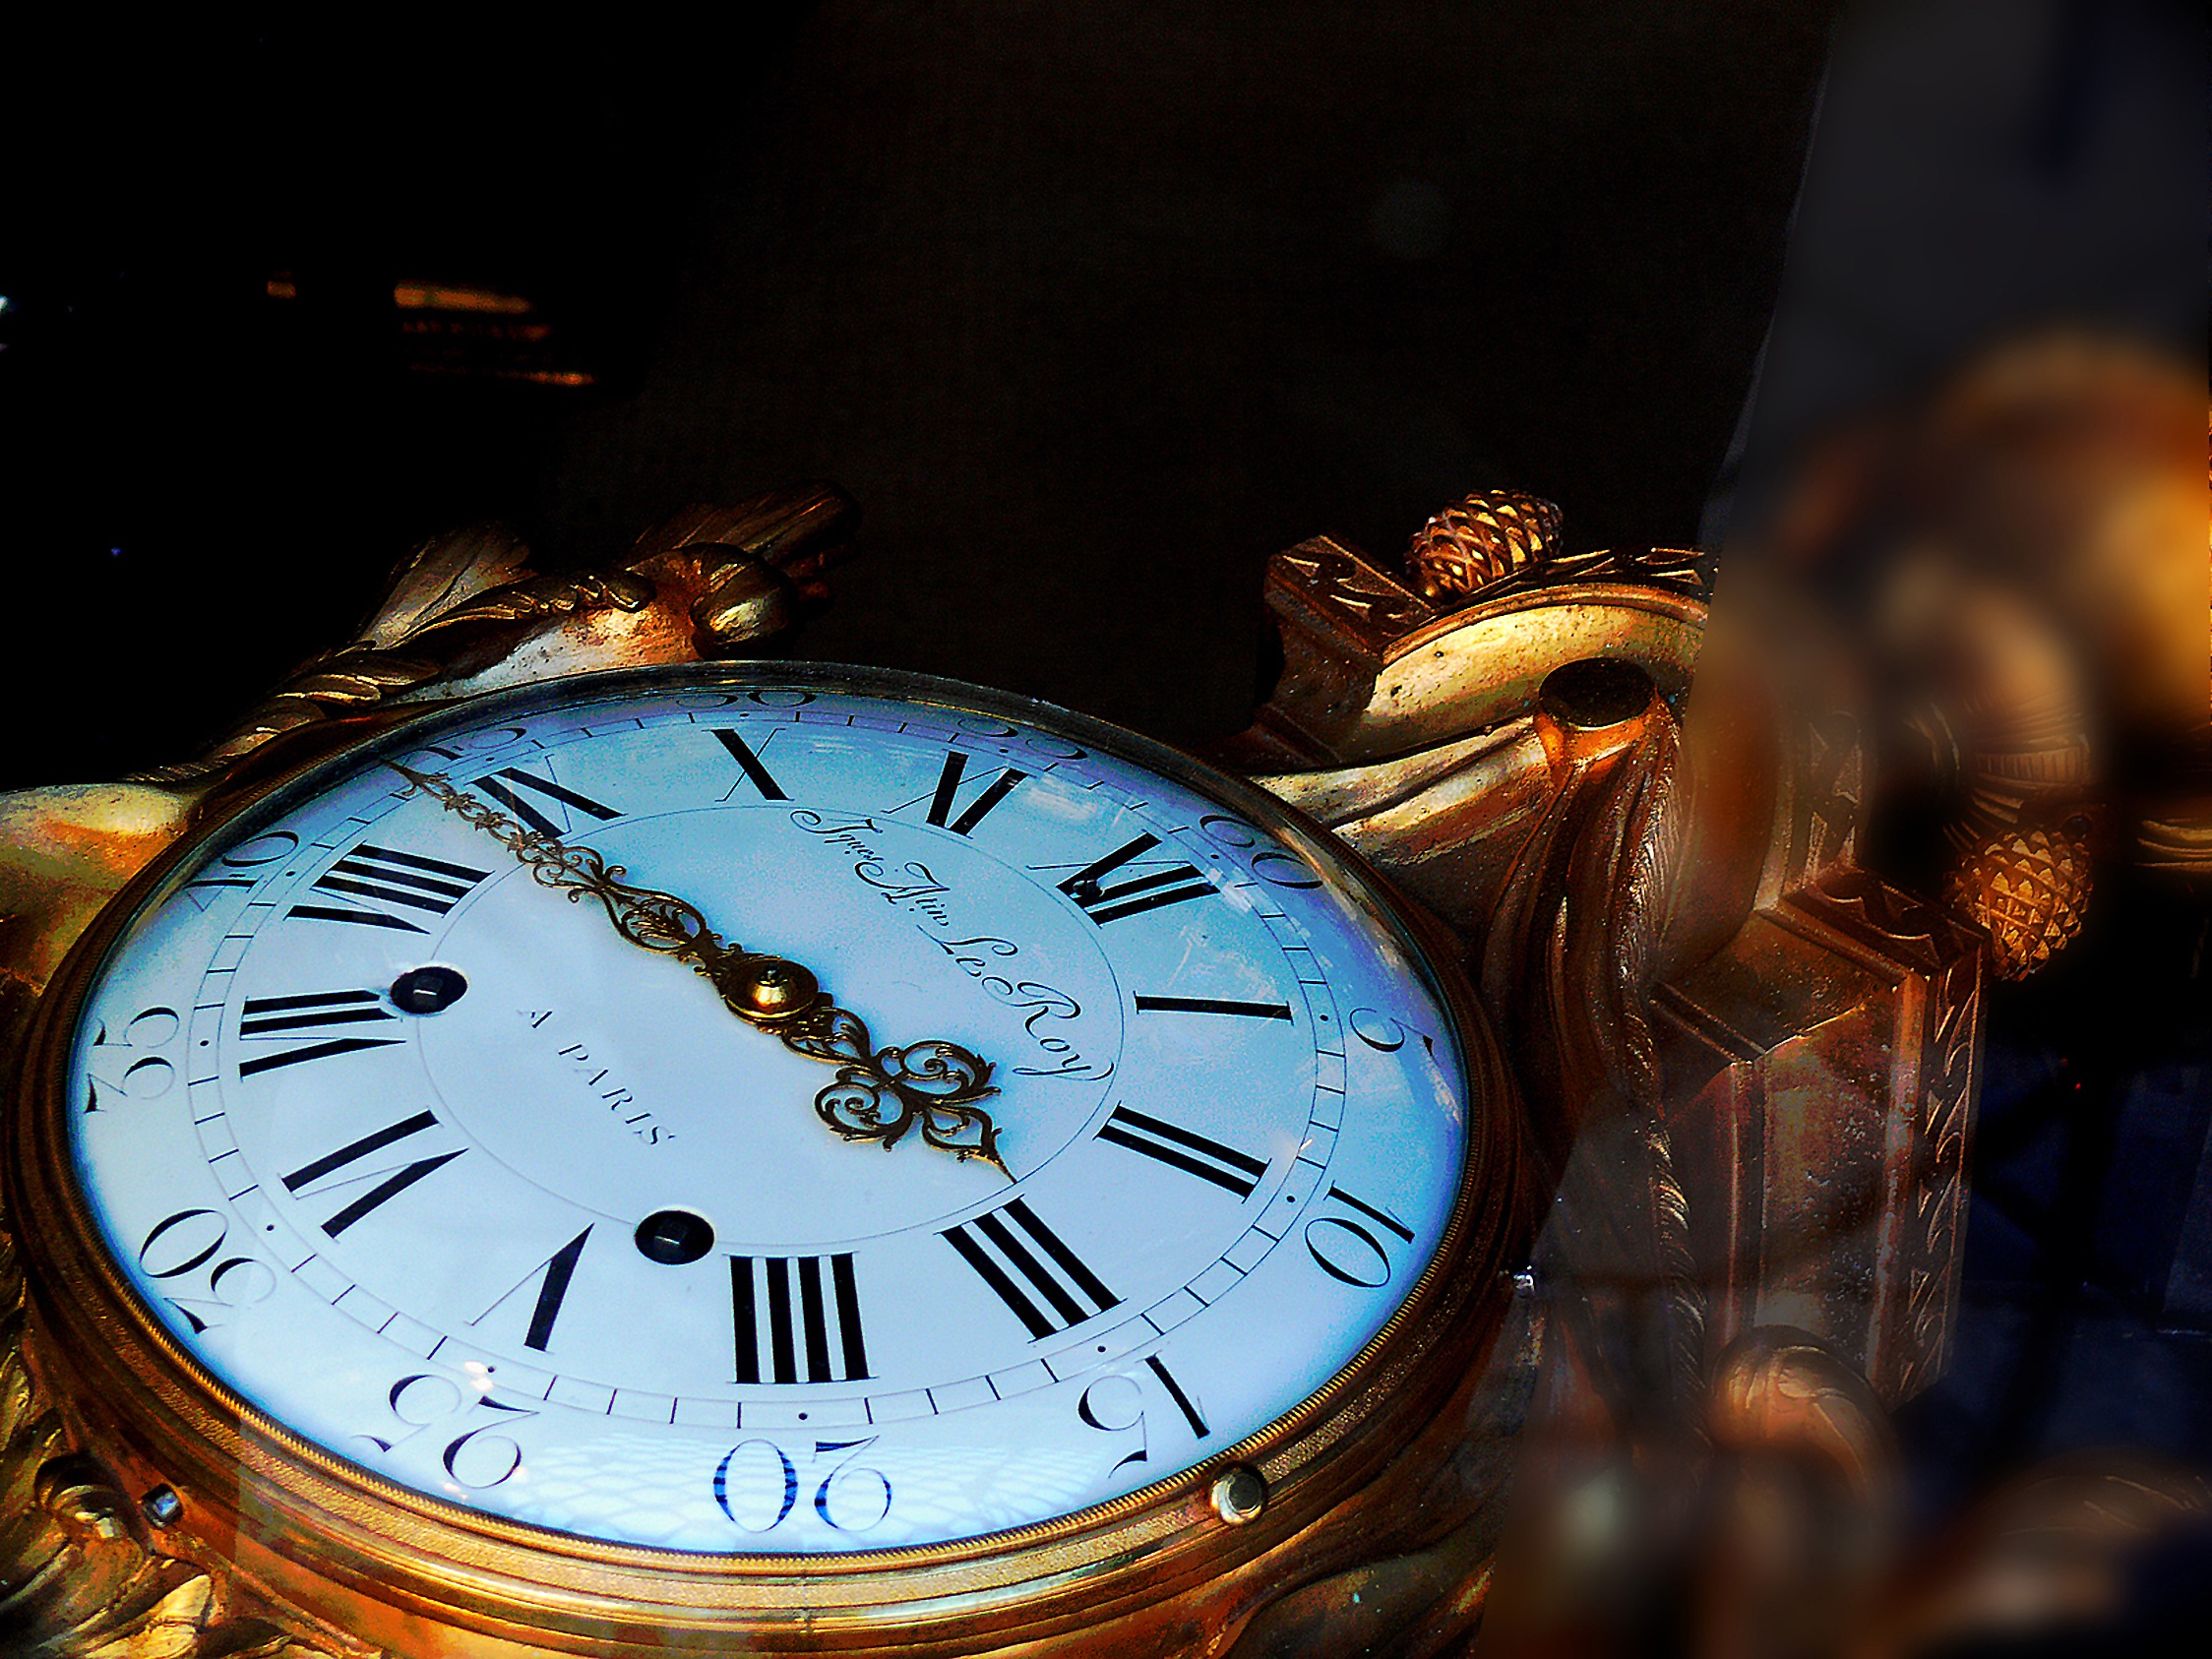
watch, hand, chain, clock, time, hour, gear, metal, movement, pocket watch, timepiece, dial, clock face, gears, gold, unrest, mechanics, pointer, time of, pay, chronometer